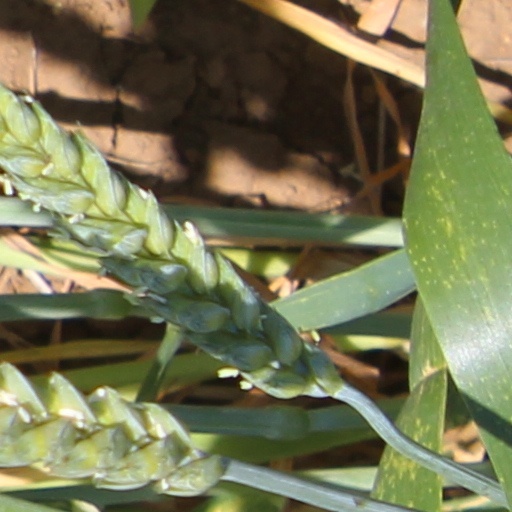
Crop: wheat